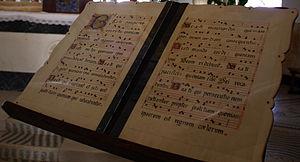
Les Béatitudes sont le nom donné à une partie du Sermon sur la montagne rapporté dans l'Évangile selon Matthieu et à une partie du Sermon dans la plaine de l'Évangile selon Luc. Elles sont au nombre de huit dans l'Évangile selon Matthieu et de quatre dans l'Évangile selon Luc où elles sont suivies par quatre malédictions. Il existe d'autres béatitudes dans les sources juives antérieures aux évangiles, dans la Bible, en particulier dans le Siracide, ou dans un des manuscrits de la mer Morte provenant de la grotte 4. Les Béatitudes de l'évangile selon Matthieu présentent une structure qui repose sur le même procédé que celui utilisé pour ces deux derniers textes, ce qui a des conséquences directes sur l'étude du texte de cet évangile.